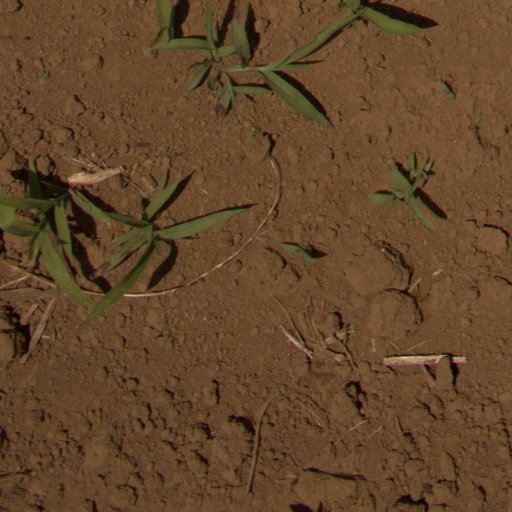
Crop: Jerusalem artichoke